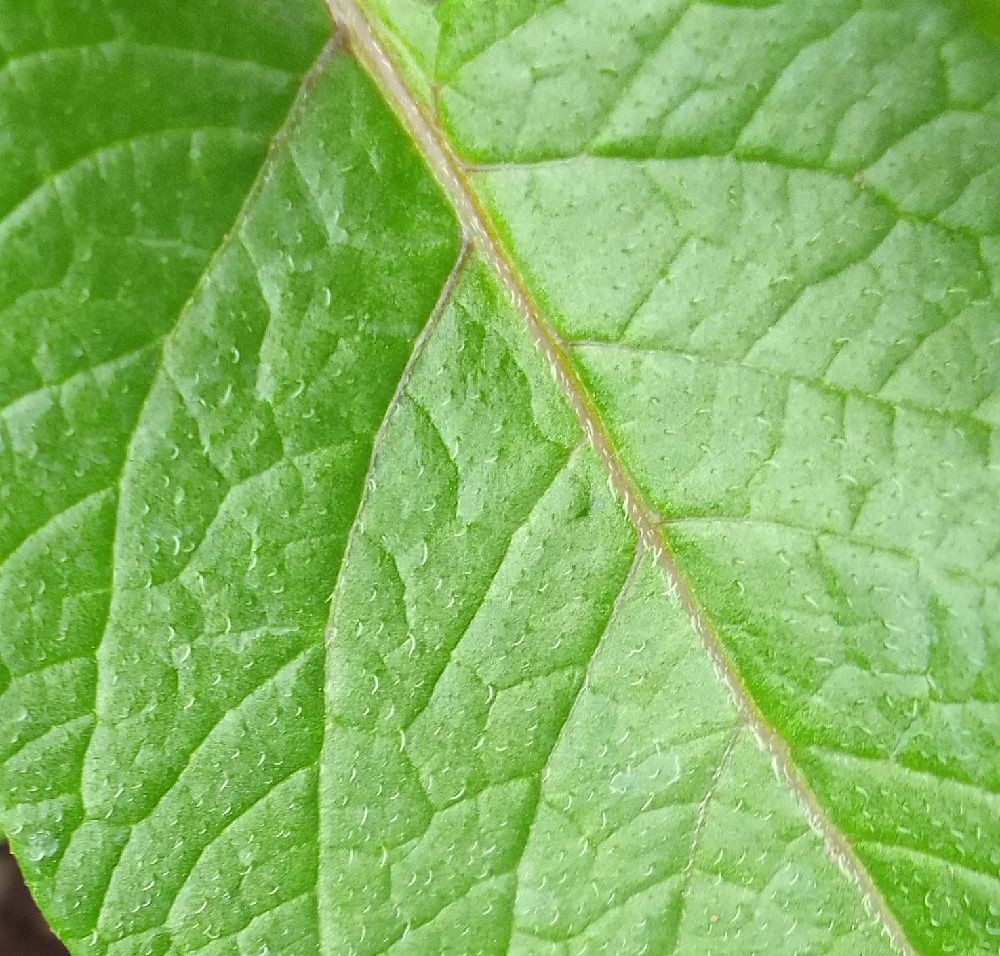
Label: Healthy